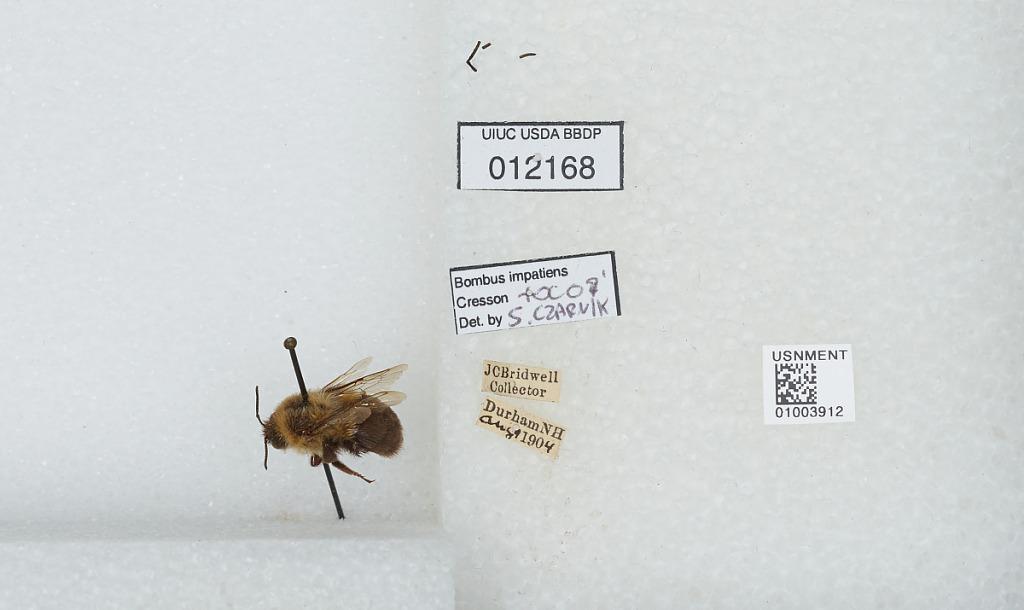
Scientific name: Bombus (Pyrobombus) impatiens Cresson
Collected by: J. Bridwell
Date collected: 1904-8-9
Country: United States
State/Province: New Hampshire
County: Strafford
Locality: Durham
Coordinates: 43.1339, -70.9264
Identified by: Czarnik, S.